Second Council of Constantinople

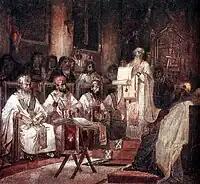
Artistic rendition of the Second Council of Constantinople by Vasily Surikov

The Second Council of Constantinople is the fifth of the first seven ecumenical councils recognized by both the Eastern Orthodox Church and the Catholic Church. It is also recognized by the Old Catholics and others. Protestant opinions and recognition of it are varied. Some Protestants, such as Calvinists, recognize the first four councils, whereas Lutherans and most Anglo-Catholics accept all seven. Constantinople II was convoked by the Byzantine Emperor Justinian I under the presidency of Patriarch Eutychius of Constantinople. It was held from 5 May to 2 June 553. Participants were overwhelmingly Eastern bishops—only sixteen Western bishops were present, including nine from Illyricum and seven from Africa, but none from Italy—out of the 152 total.